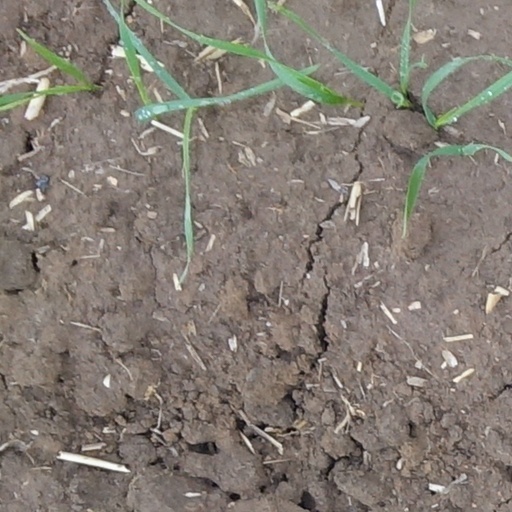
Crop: wheat